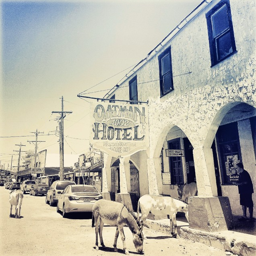
checking out the charming burro - filled town of a city .